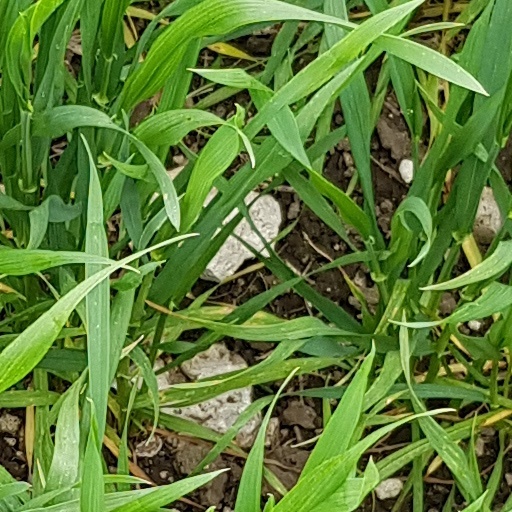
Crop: wheat